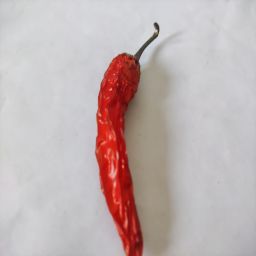
Crop: New Mexico Green Chile
Quality: Dried